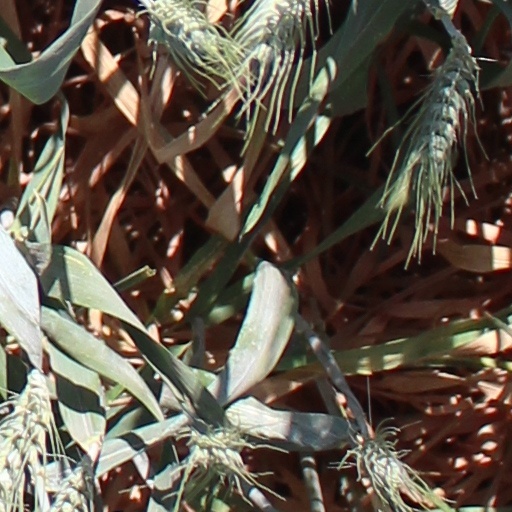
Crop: wheat